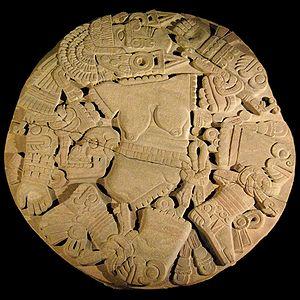
La mythologie aztèque est l'ensemble des mythes sur lesquels était basée la religion aztèque.
Le monolithe de Coyolxauhqui est un grand monolithe circulaire, sur une face duquel est sculpté un bas-relief représentant la déesse aztèque Coyolxauhqui.
Coyolxauhqui, est la déesse de la lune chez les Aztèques. Elle est la fille de Coatlicue, associée à la lune, elle était la sœur guerrière de Huitzilopochtli. On dit qu'elle avait dressé les étoiles contre sa mère en apprenant que celle-ci était enceinte.